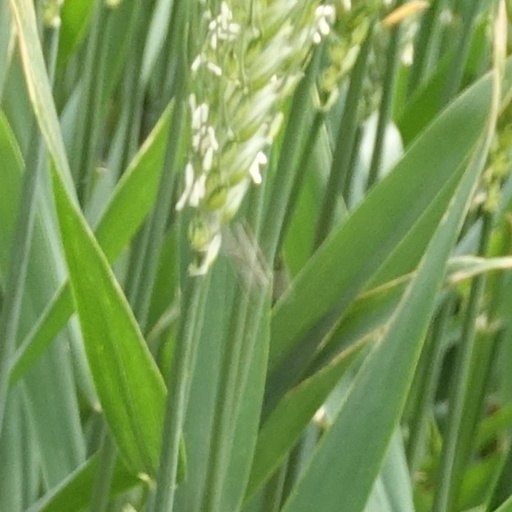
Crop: wheat